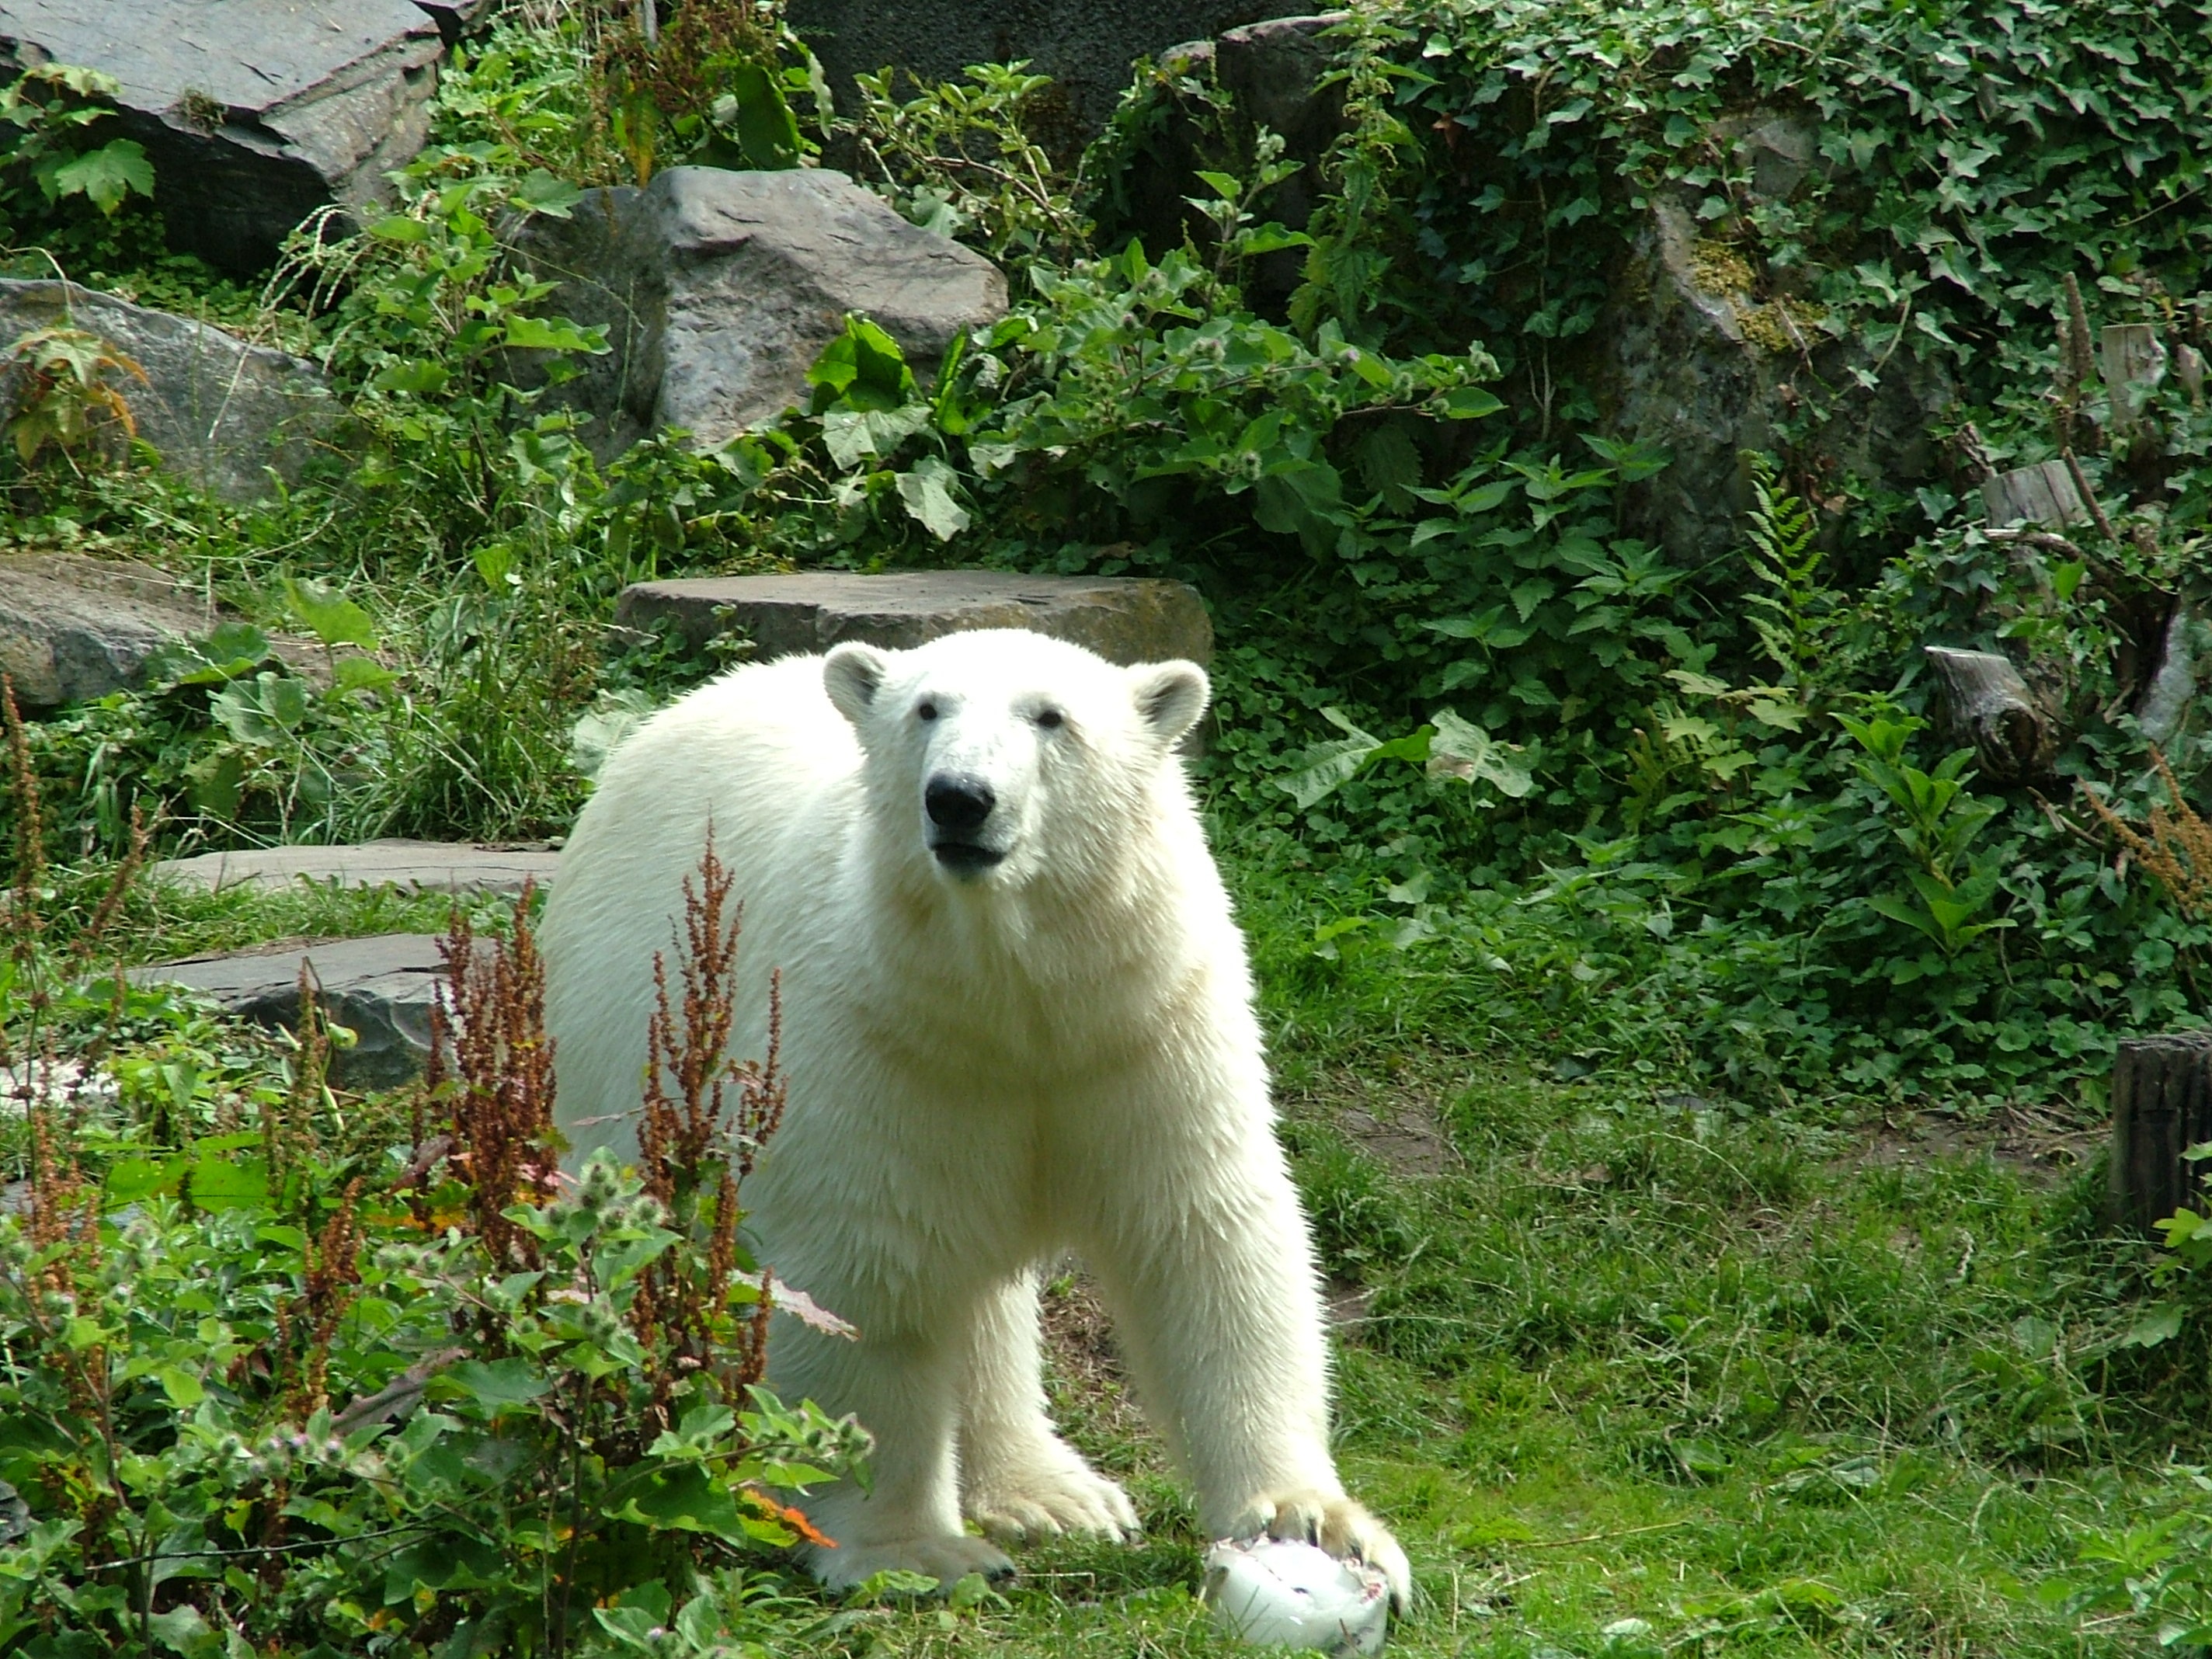
white, bear, wildlife, zoo, mammal, fauna, polar bear, vertebrate